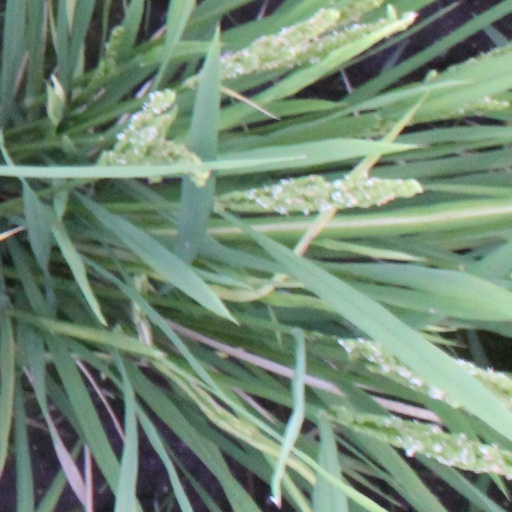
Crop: rice